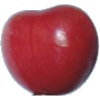
Label: Cherry 2